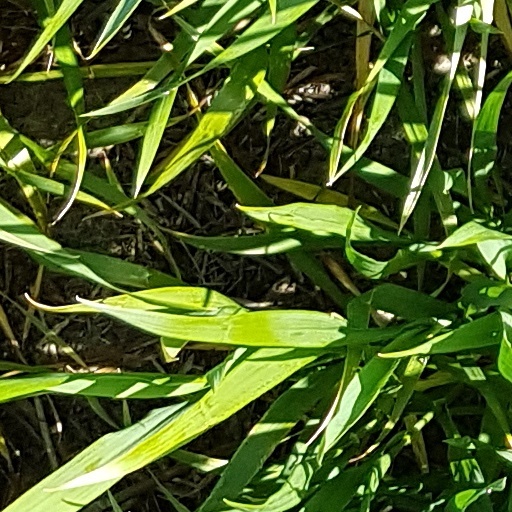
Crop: wheat